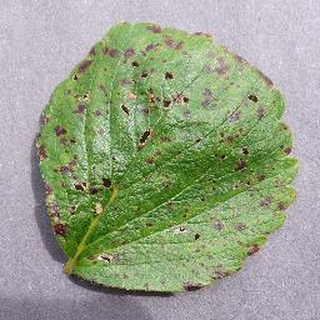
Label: strawberry_leaf_scorch